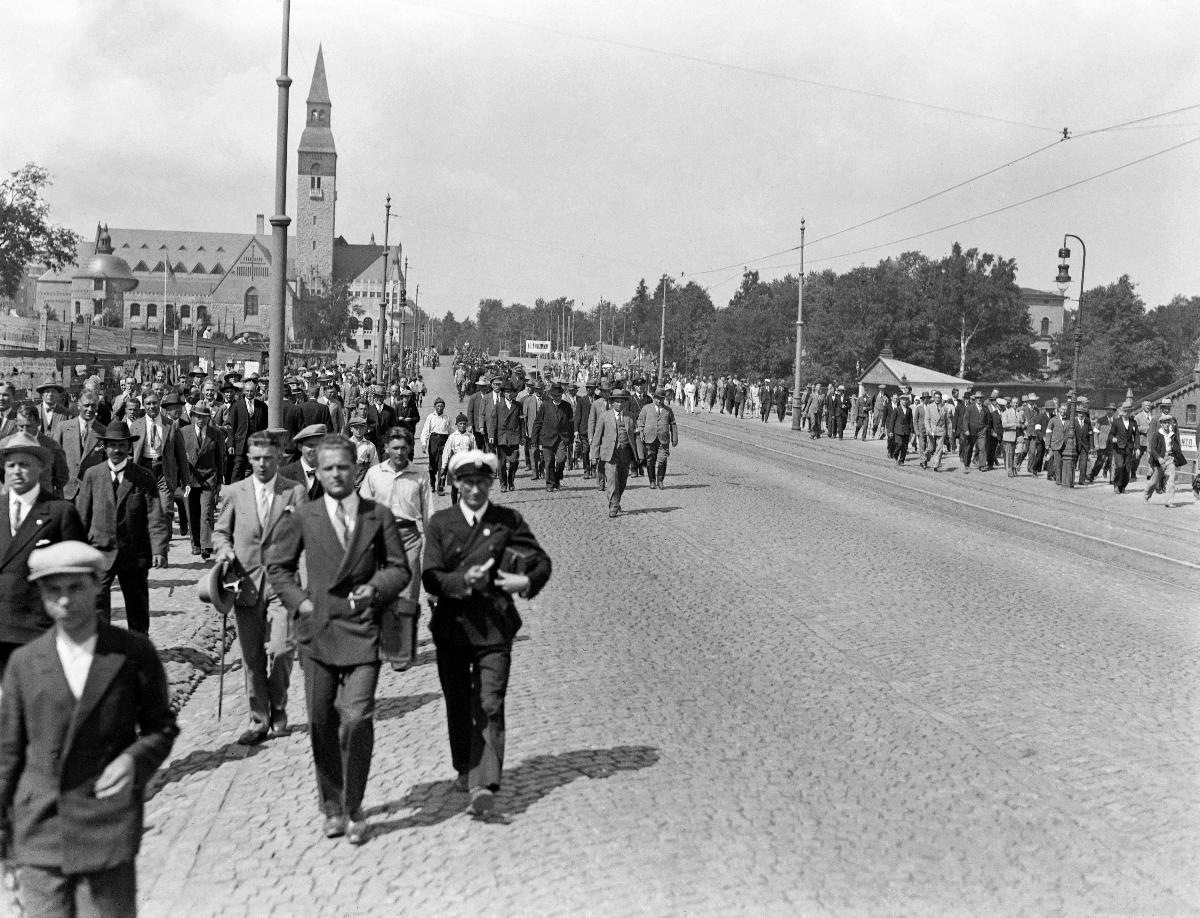
Talonpoikaismarssi
Bondetåget; The Peasant March
sisällön kuvaus: Talonpoikaismarssi saapuu Helsinkiin 6.7.1930. content description: The Peasant March arrives in Helsinki 6.7.1930. innehållsbeskrivning: Bondetåget anländer till Helsingfors 6.7.1930.
Kuvaaja: Sundström, Hugo, kuvaaja
Vuosi: 1930
Paikka: Suomi, Uusimaa, Helsinki
Aiheet: mielenosoitukset; marssit; talonpojat; äärioikeistolaisuus; lapuanliike; HBL; demonstrations (activism); far right; Lapua movement; demonstrations; peasants; march; far-right extremism; demonstrationer (meningsyttringar); högerextremism; Lapporörelsen; demonstrationer; bönder; lapporörelsen